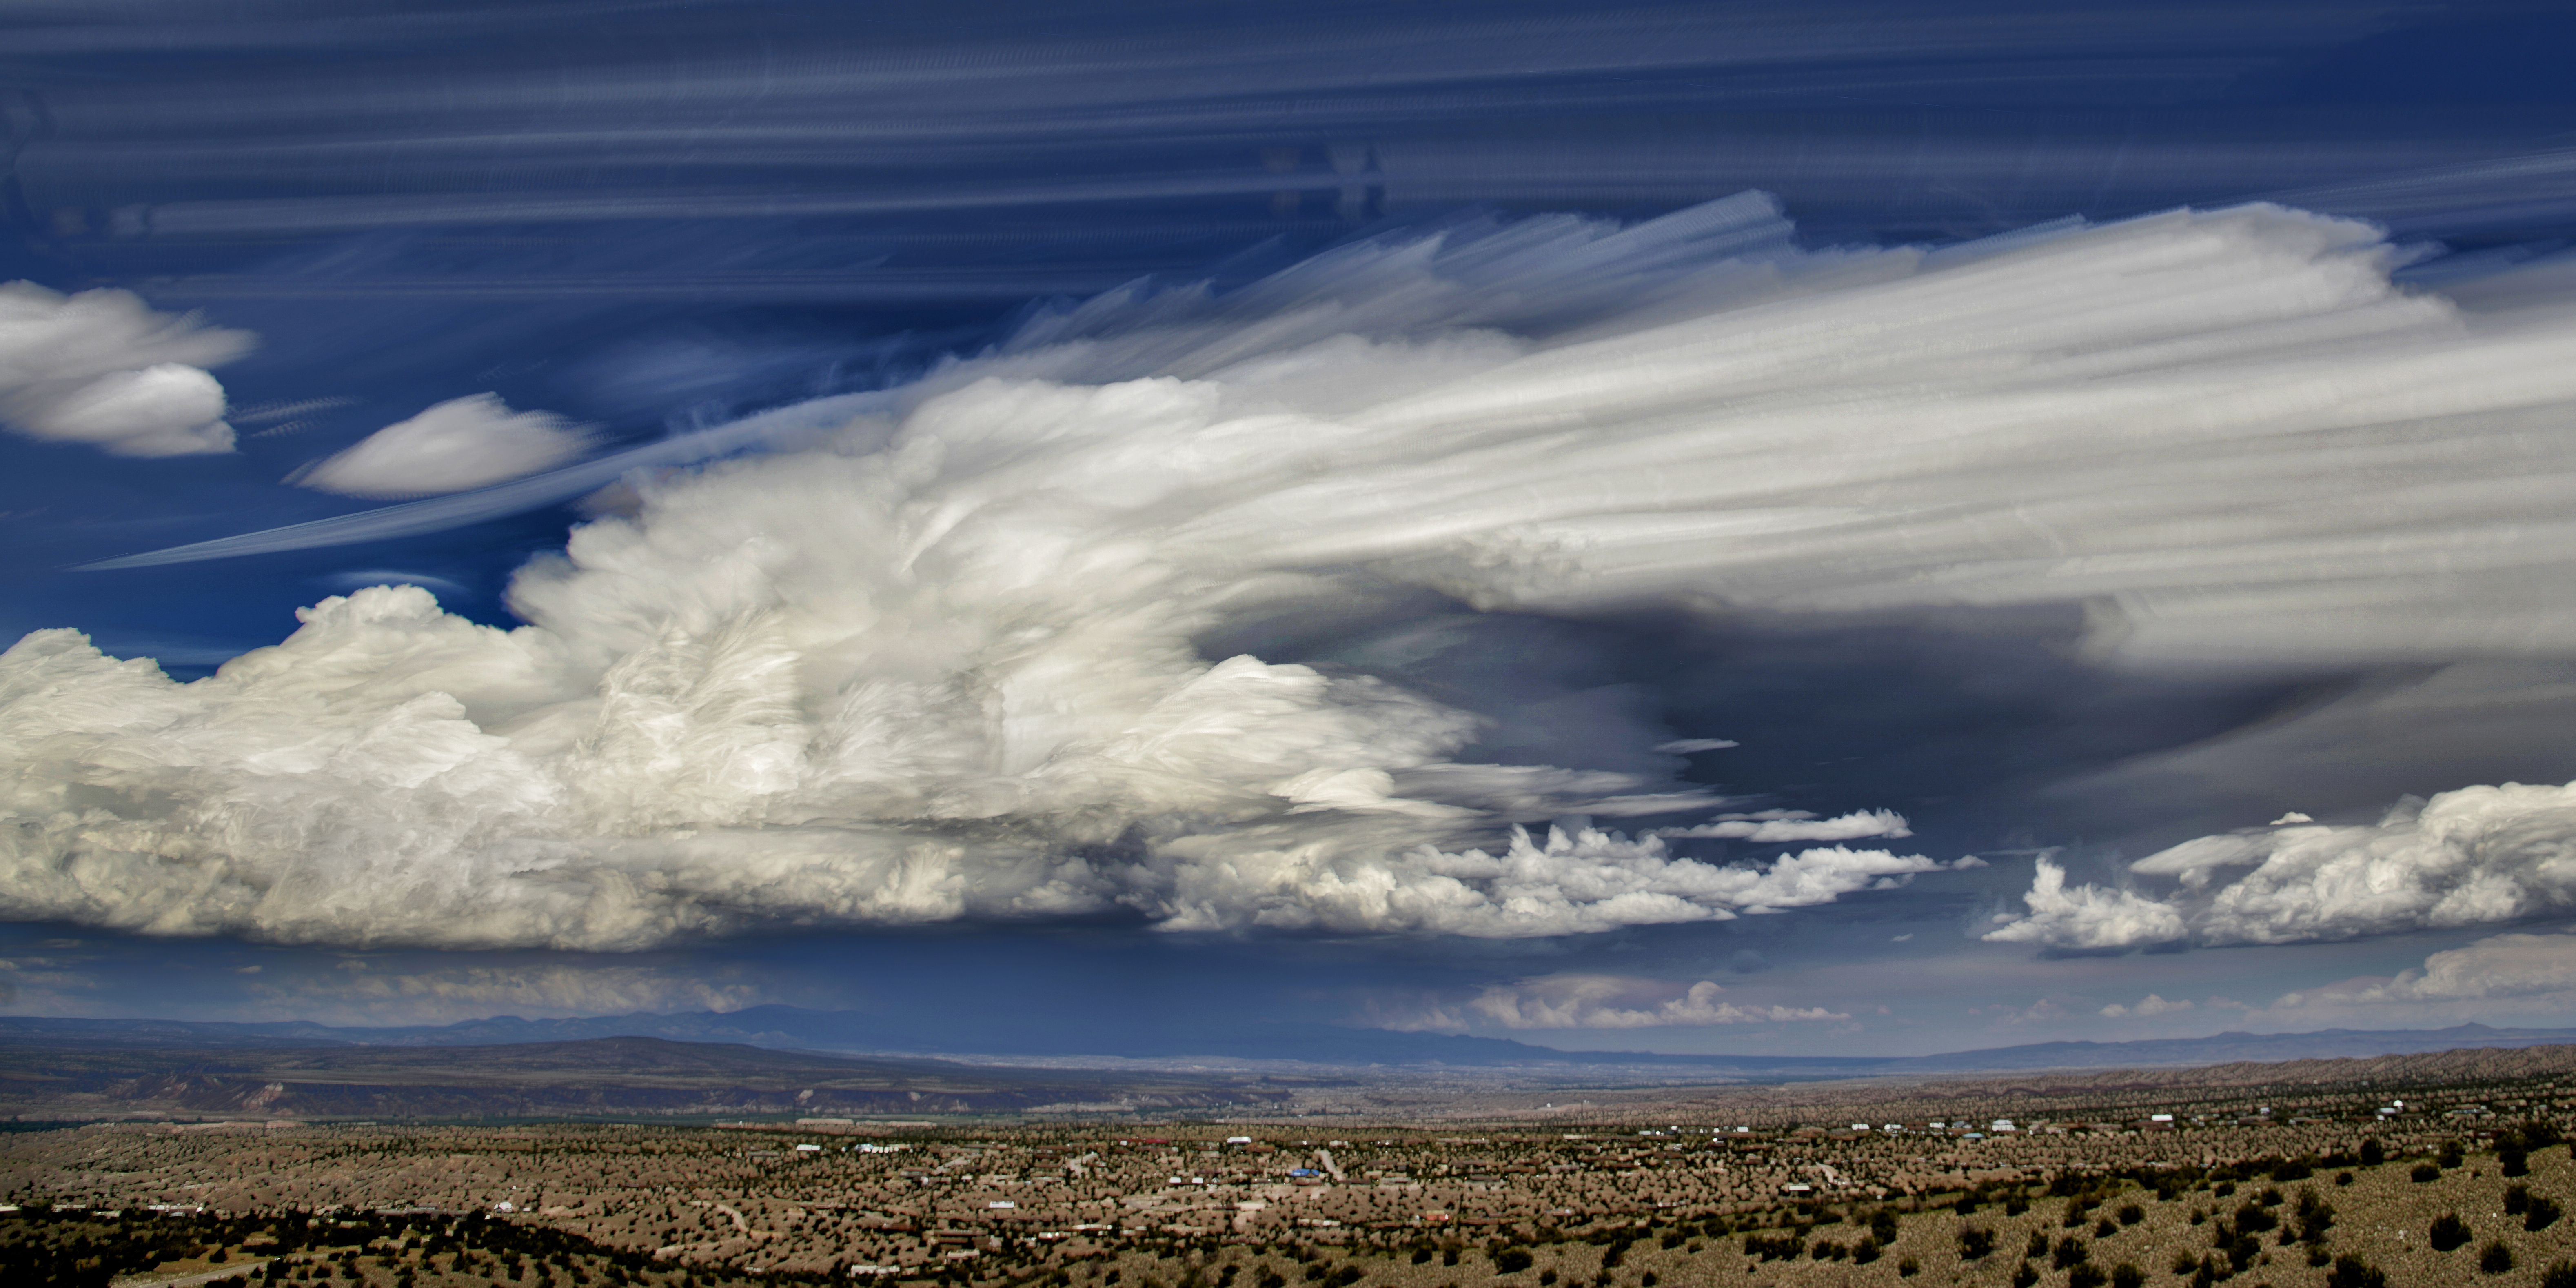
landscape, sea, coast, nature, sand, ocean, horizon, mountain, cloud, sky, sunlight, morning, wave, wind, dawn, atmosphere, reflection, weather, cumulus, meteorological phenomenon, atmospheric phenomenon, atmosphere of earth, wind wave